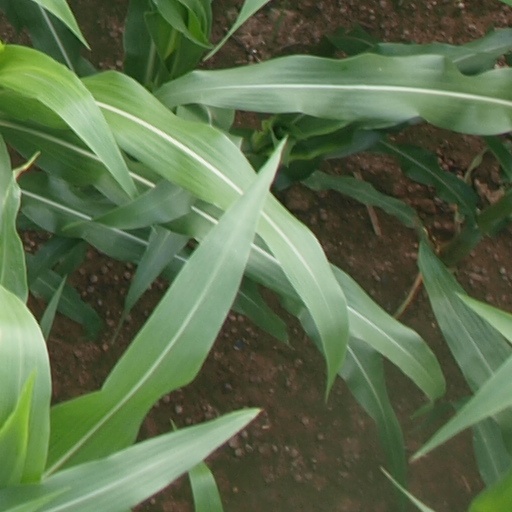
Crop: maize; corn